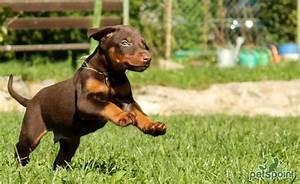
dog